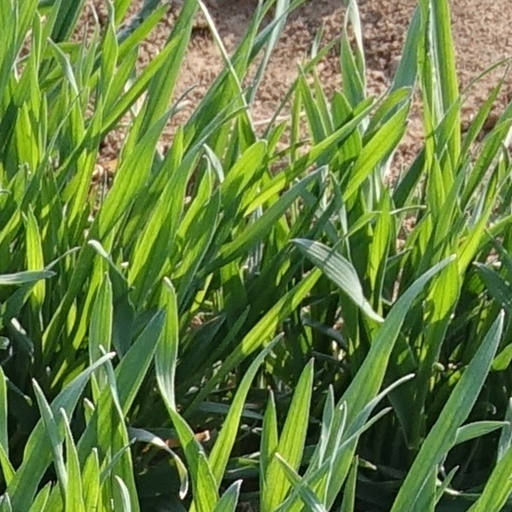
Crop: wheat